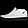
Label: Ankle boot